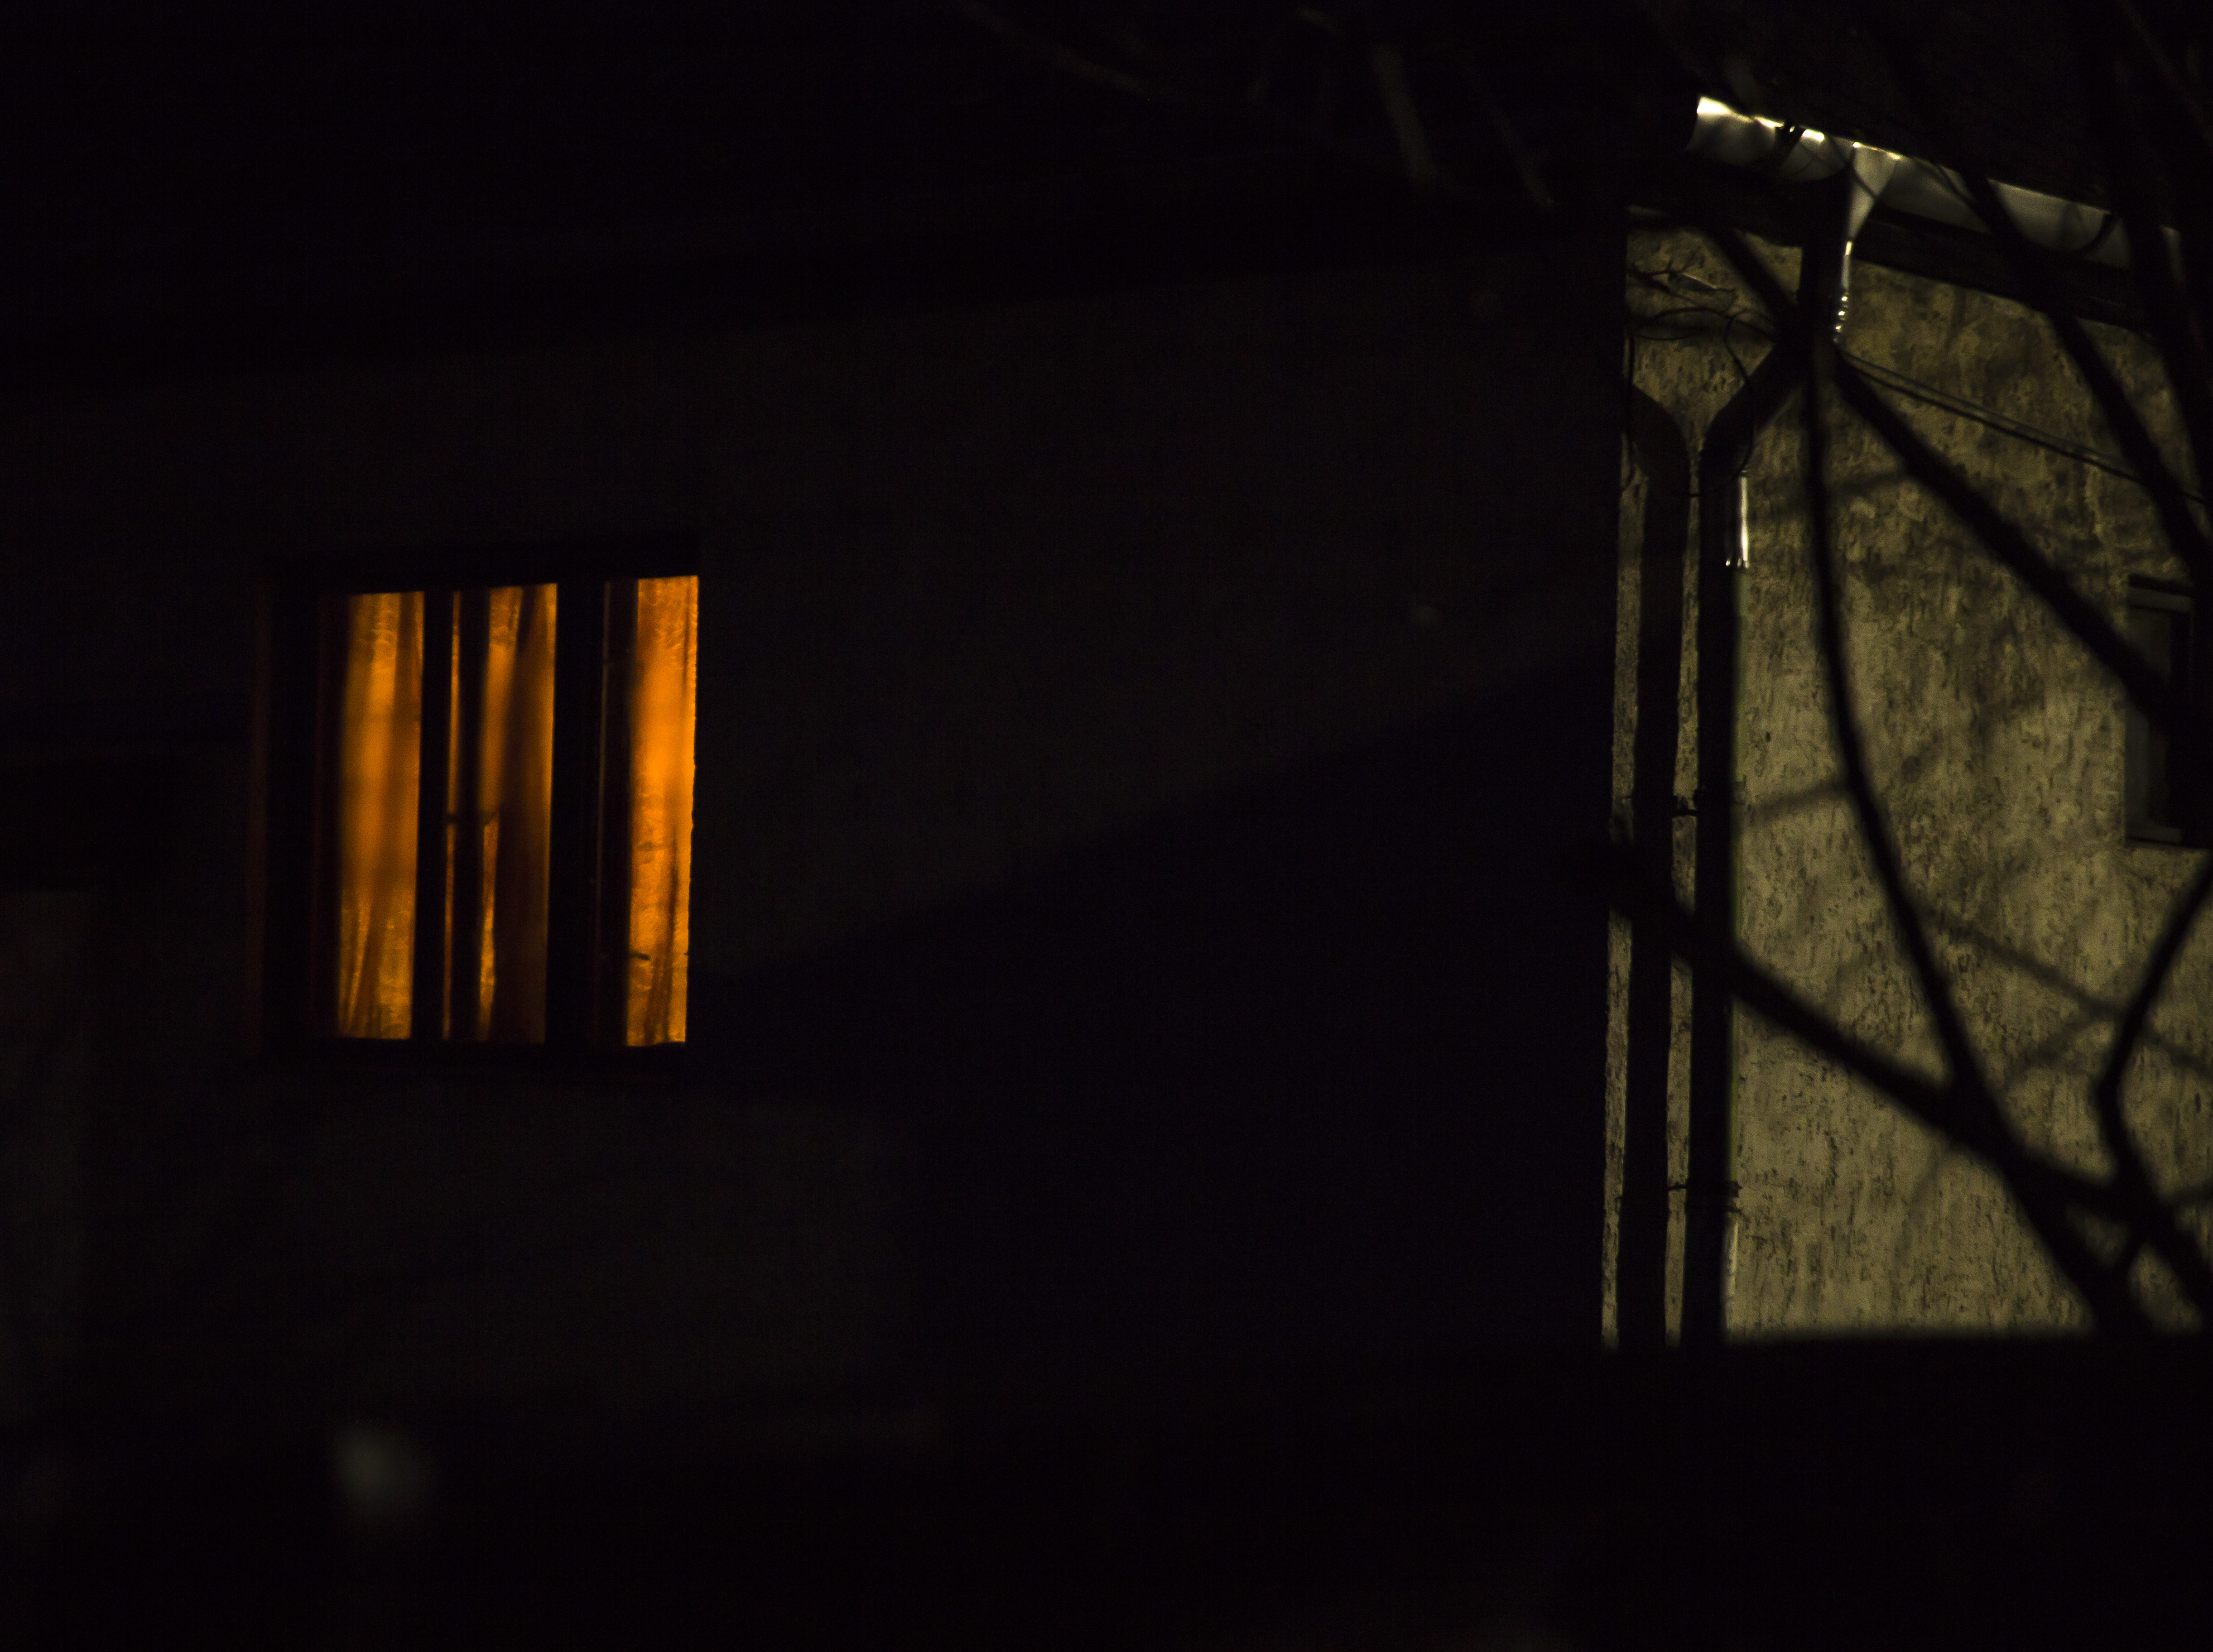
house, window, wood, electricity, rectangle, Tints and shades, space, midnight, darkness, event, sky, city, building, facade, wire, visual arts, font, art, room, glass, shadow, night, twig, light fixture, metal, ceiling, heat, monochrome, evening, electrical supply, tree, daylighting